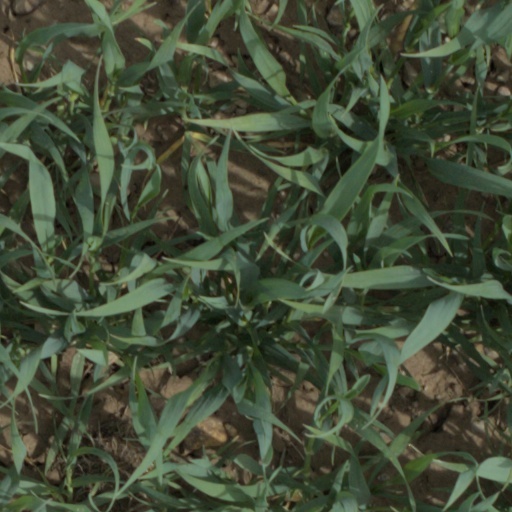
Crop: wheat